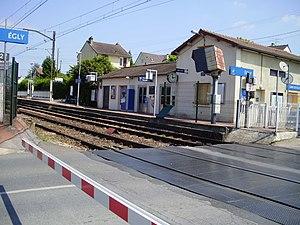
Passage à niveau de la gare d'Égly, Essonne, France, avant l'arrivée d'un train
La gare d'Égly est une gare ferroviaire française de la ligne de Brétigny à La Membrolle-sur-Choisille, située sur le territoire de la commune d'Égly, dans le département de l'Essonne en région Île-de-France.